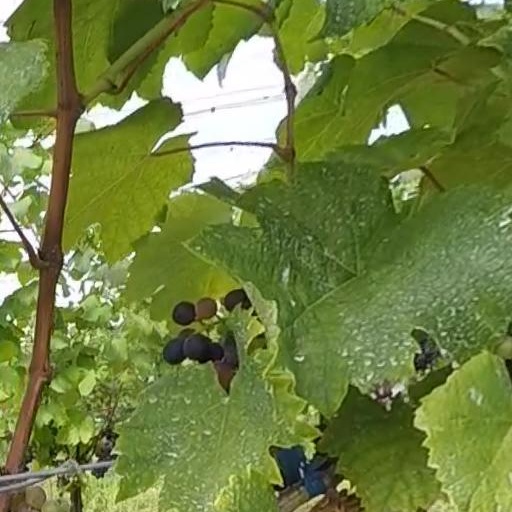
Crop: grape